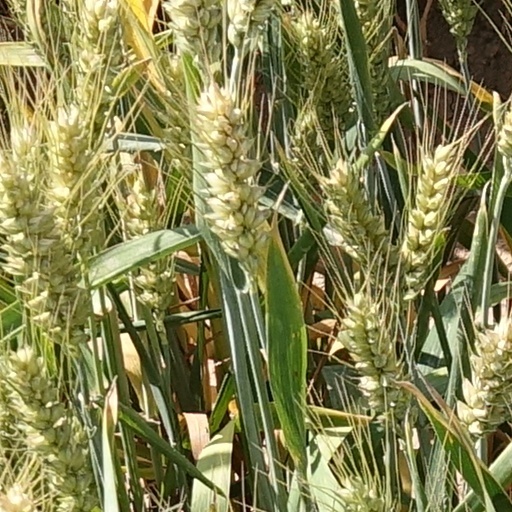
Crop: wheat